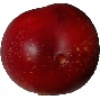
Label: Nectarine 1